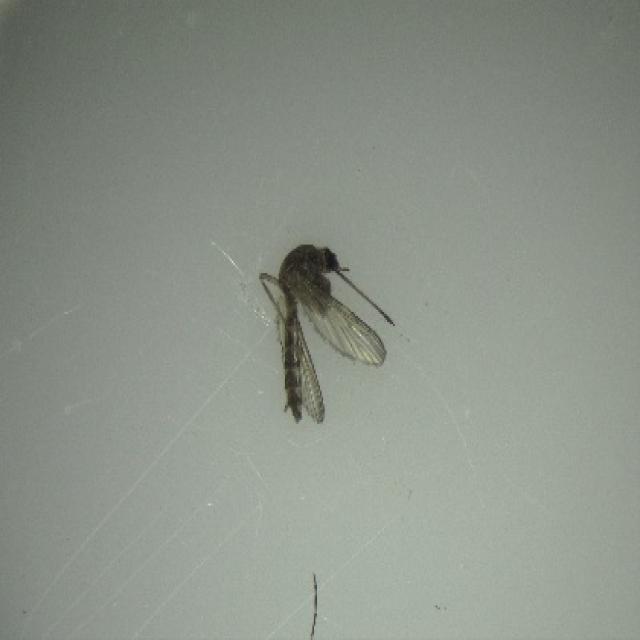
Species: aedes_vexans